Østre Anlæg

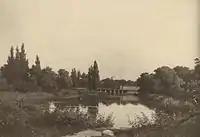
The city moat where Østre Anlæg is today uin the late 18th century

Østre Anlæg is located on land where Copenhagen's former ring fortification ran until the second half of the 19th century. At the initiative of Ferdinand Meldahl, it was decided to reserve much of the land for new public parkland. Østre Anlæg was created when the landscape architect Ole Høeg Hansen converted a section of the old Rast Rampart into an English-style landscape park in the 1870s. His original concept was prepared in 1872, but execution was delayed and the park's northern boundary remained ill-defined.